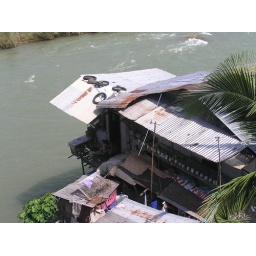
a house by the river